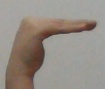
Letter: haa